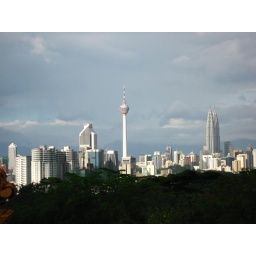
good view from this temple.. practically see everything in KL lah... kl tower la, klcc la, maybank building la, etc etc..